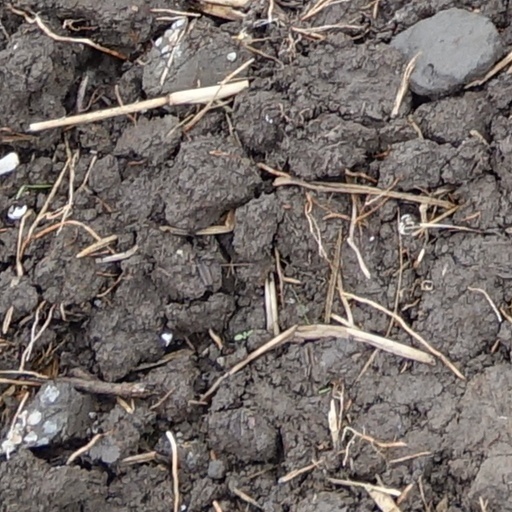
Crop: wheat